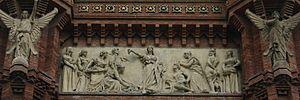
L'arc de triomphe de Barcelone a été construit par l'architecte Josep Vilaseca i Casanovas, en tant que porte principale de l'Exposition universelle de 1888 situé dans le parc de la Ciutadella.